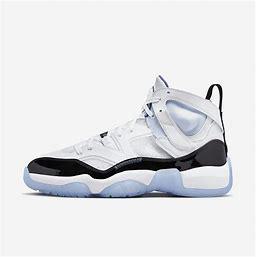
Brand: Jordan
Model: Jumpman Two Trey